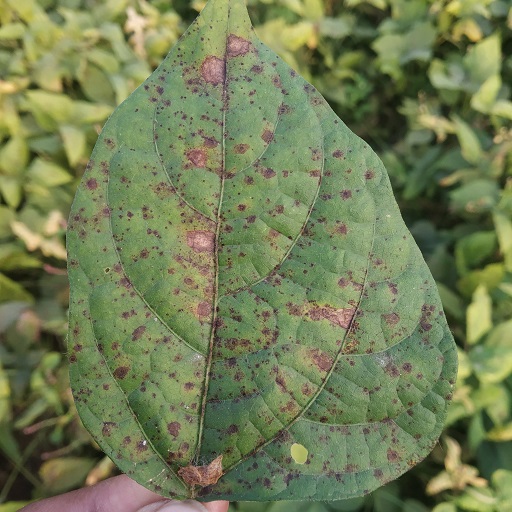
Label: Anthracnose